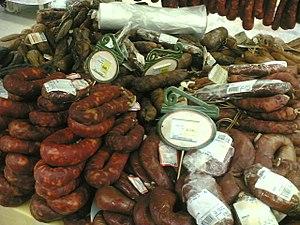
L'Algarve est une région administrative située au sud du Portugal continental. La ville de Faro en est la capitale administrative ; ses habitants sont appelés Algarviens. Il s'agit d'une des régions touristiques estivales les plus importantes du Portugal et d'Europe, grâce à ses plages et son patrimoine historique.